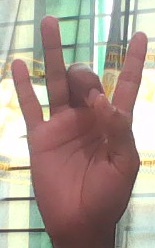
ASL sign: 8